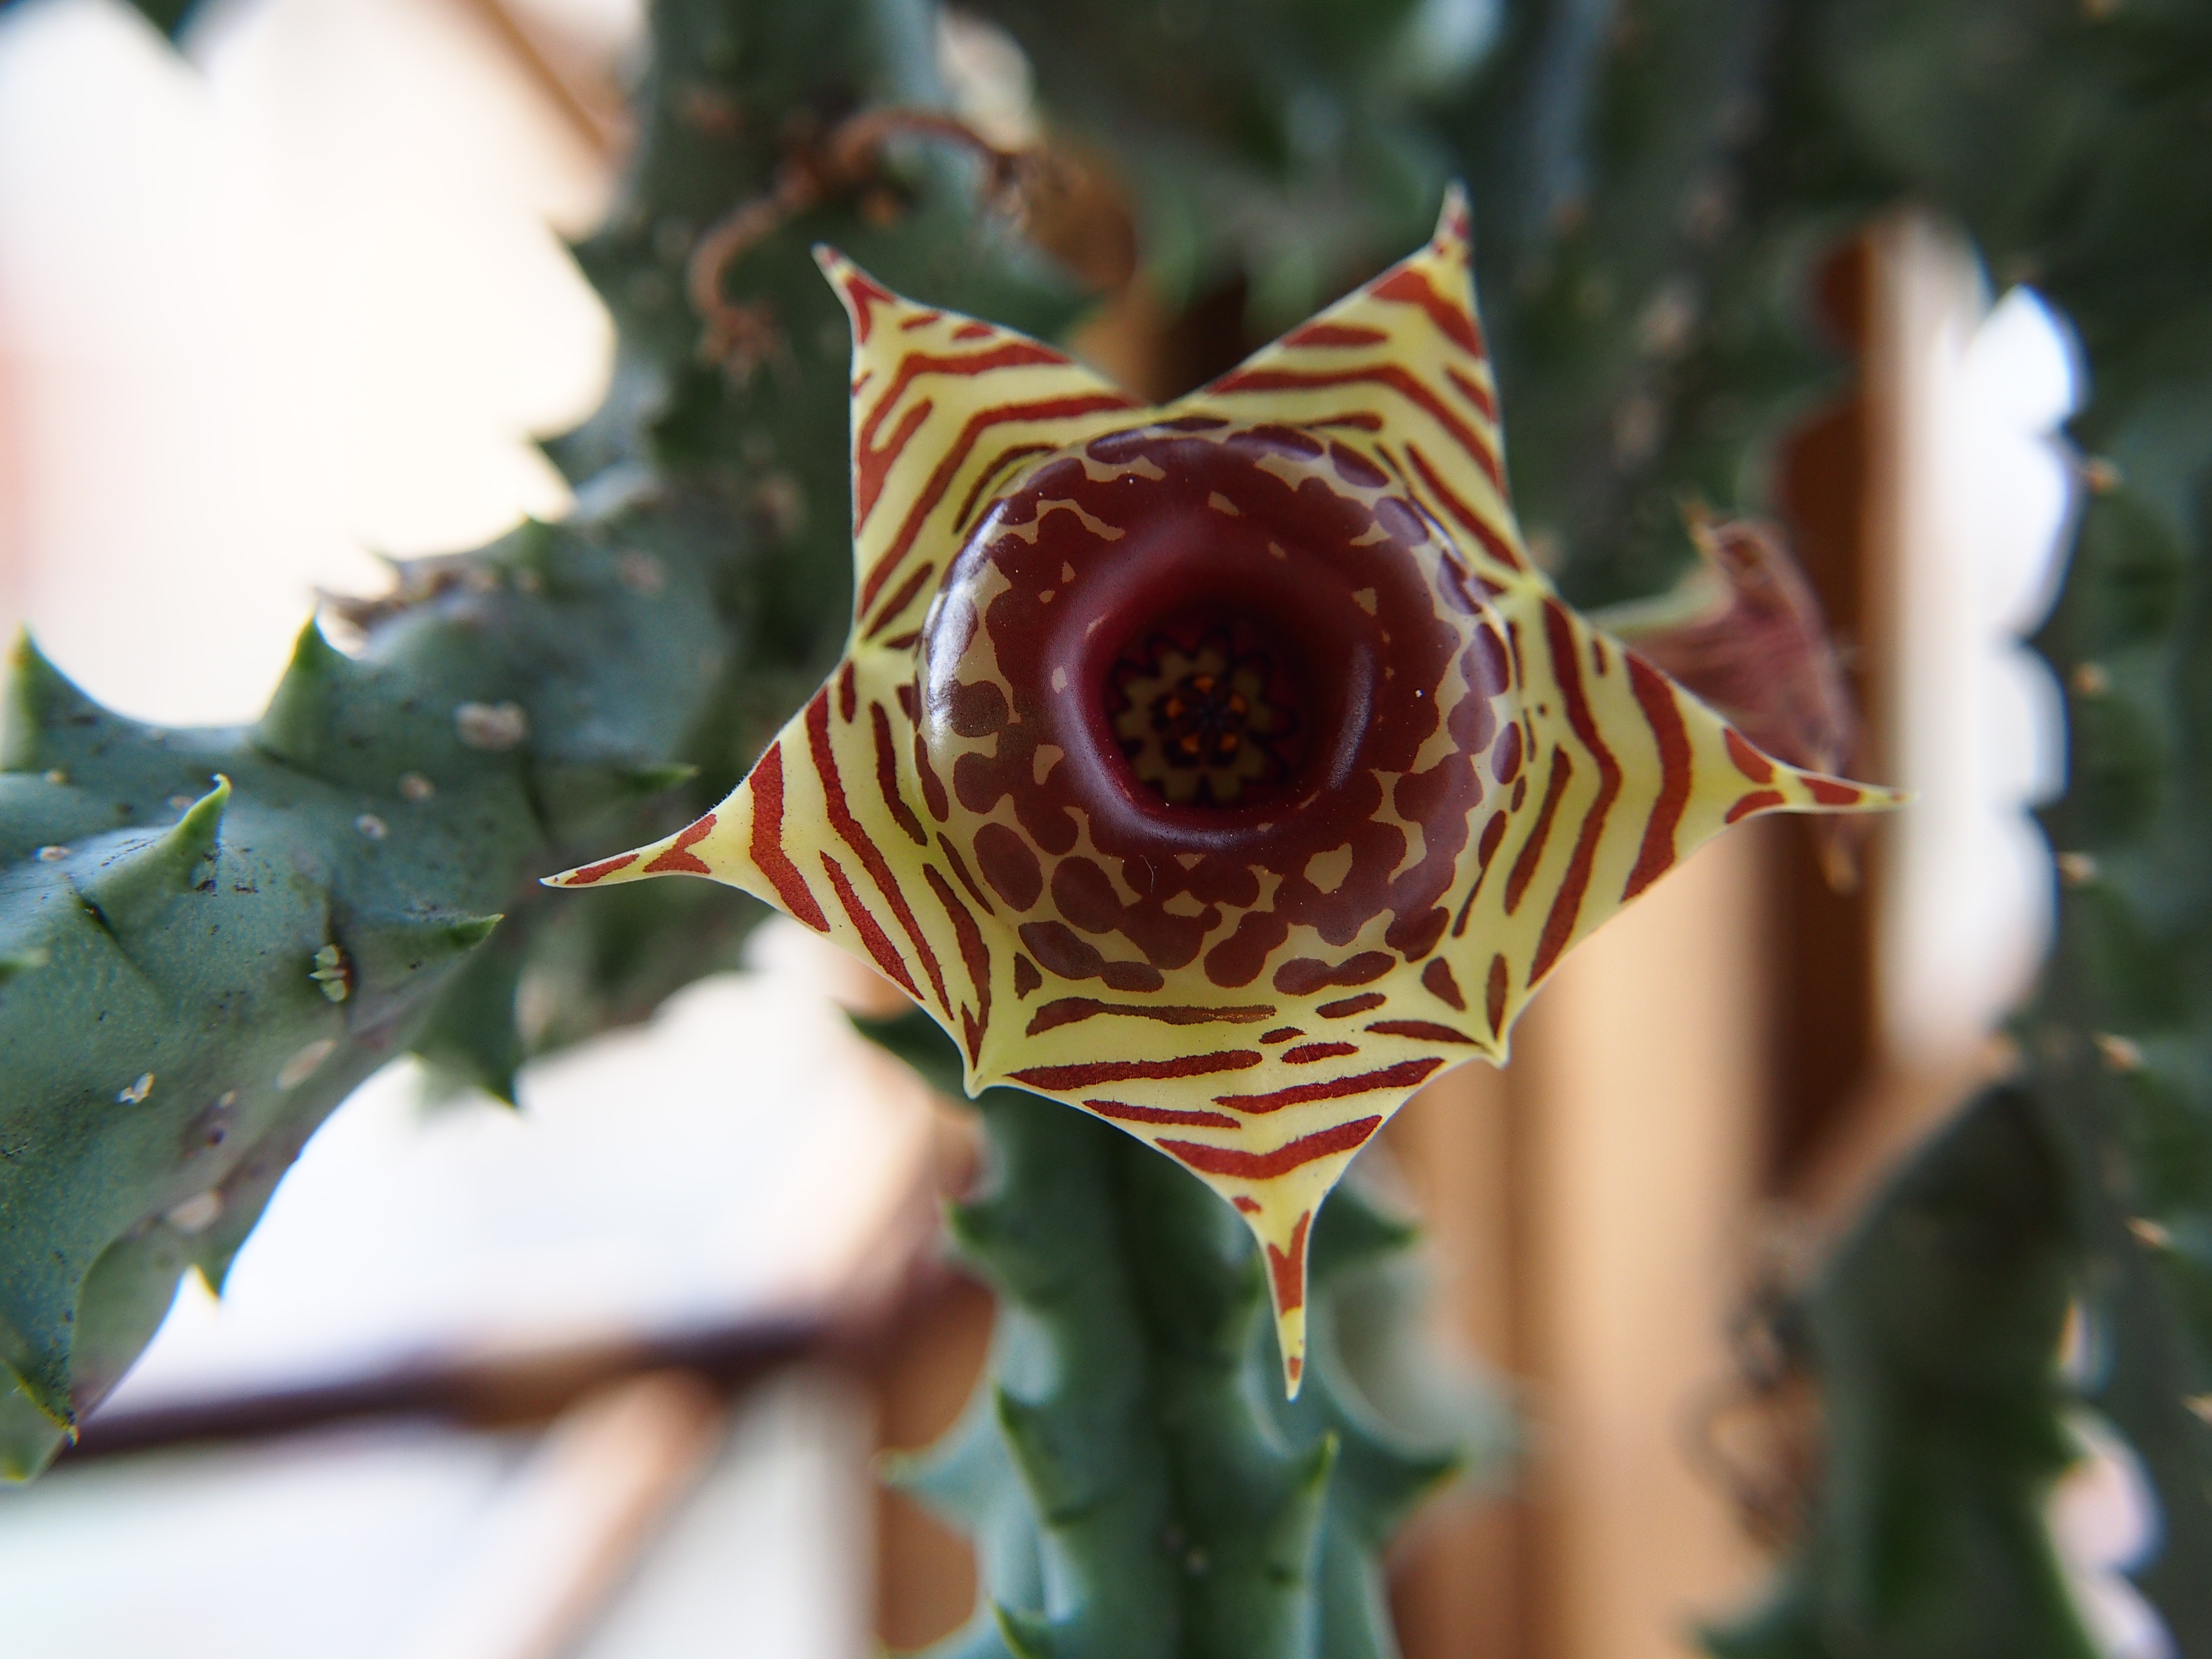
blossom, cactus, plant, leaf, flower, petal, spring, green, botany, yellow, flora, close up, floristry, macro photography, flowering plant, flower bouquet, succulent plants, floral design, magic star flower, happy valley, zebra mo, huernia zebrina, lifesaver plant, plant stem, land plant, thorns spines and prickles, flower arranging